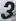
Number: 3